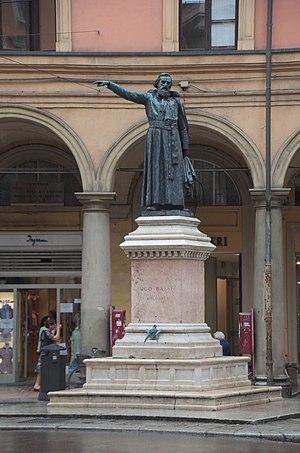
statue d'Ugo Bassi sur laquelle est écrit
Ugo Bassi, né à Cento le 12 août 1800 et mort fusillé à Bologne le 8 août 1849, était un patriote italien.